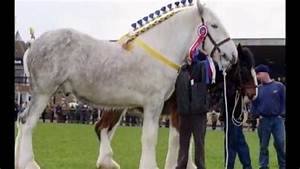
Label: horse